Western Front (RSFSR)

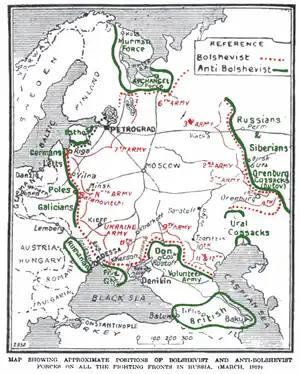
Russian Civil War - Military positions in the March of 1919

The Western Front was a front of the Red Army during the Russian Civil War and Polish–Soviet War, which existed between 12 February 1919 and 8 April 1924. The Western Front was first established on the basis of the administration of the disbanded Northern Front. The Front headquarters were located consequently in Staraya Russa, Molodechno, Daugavpils, Smolensk and Minsk .